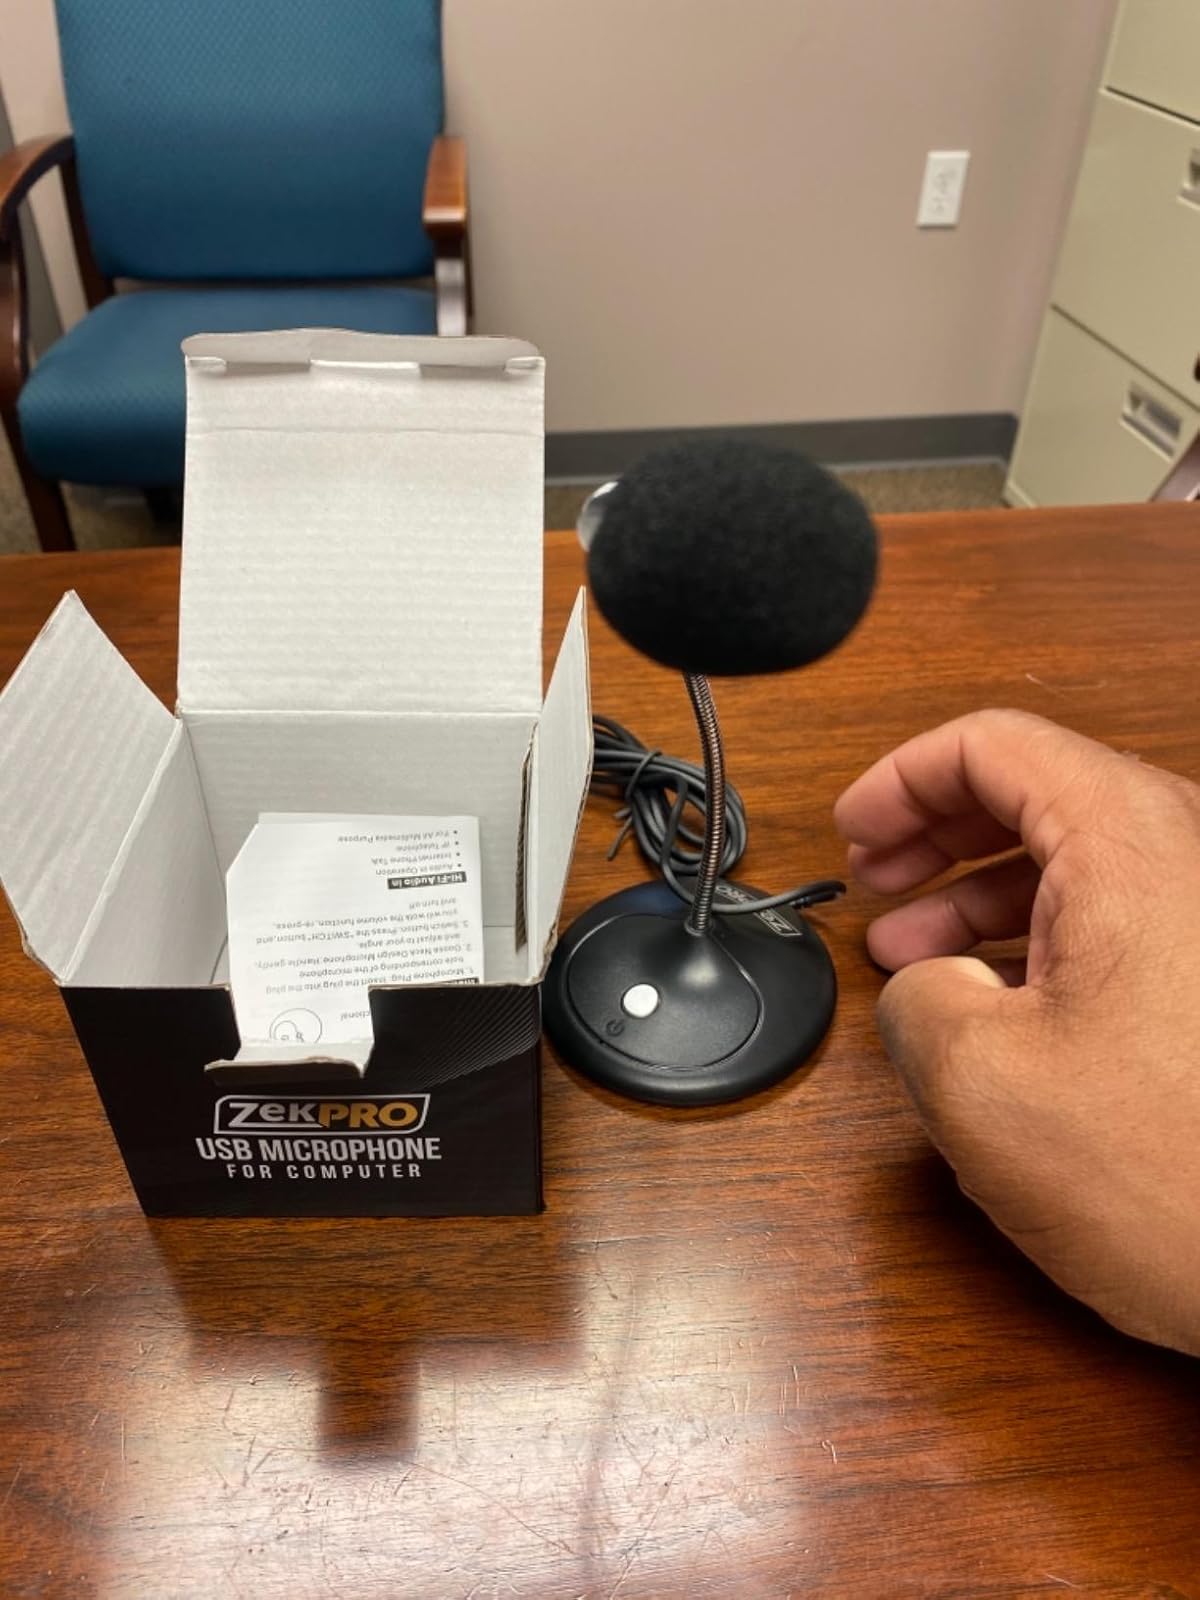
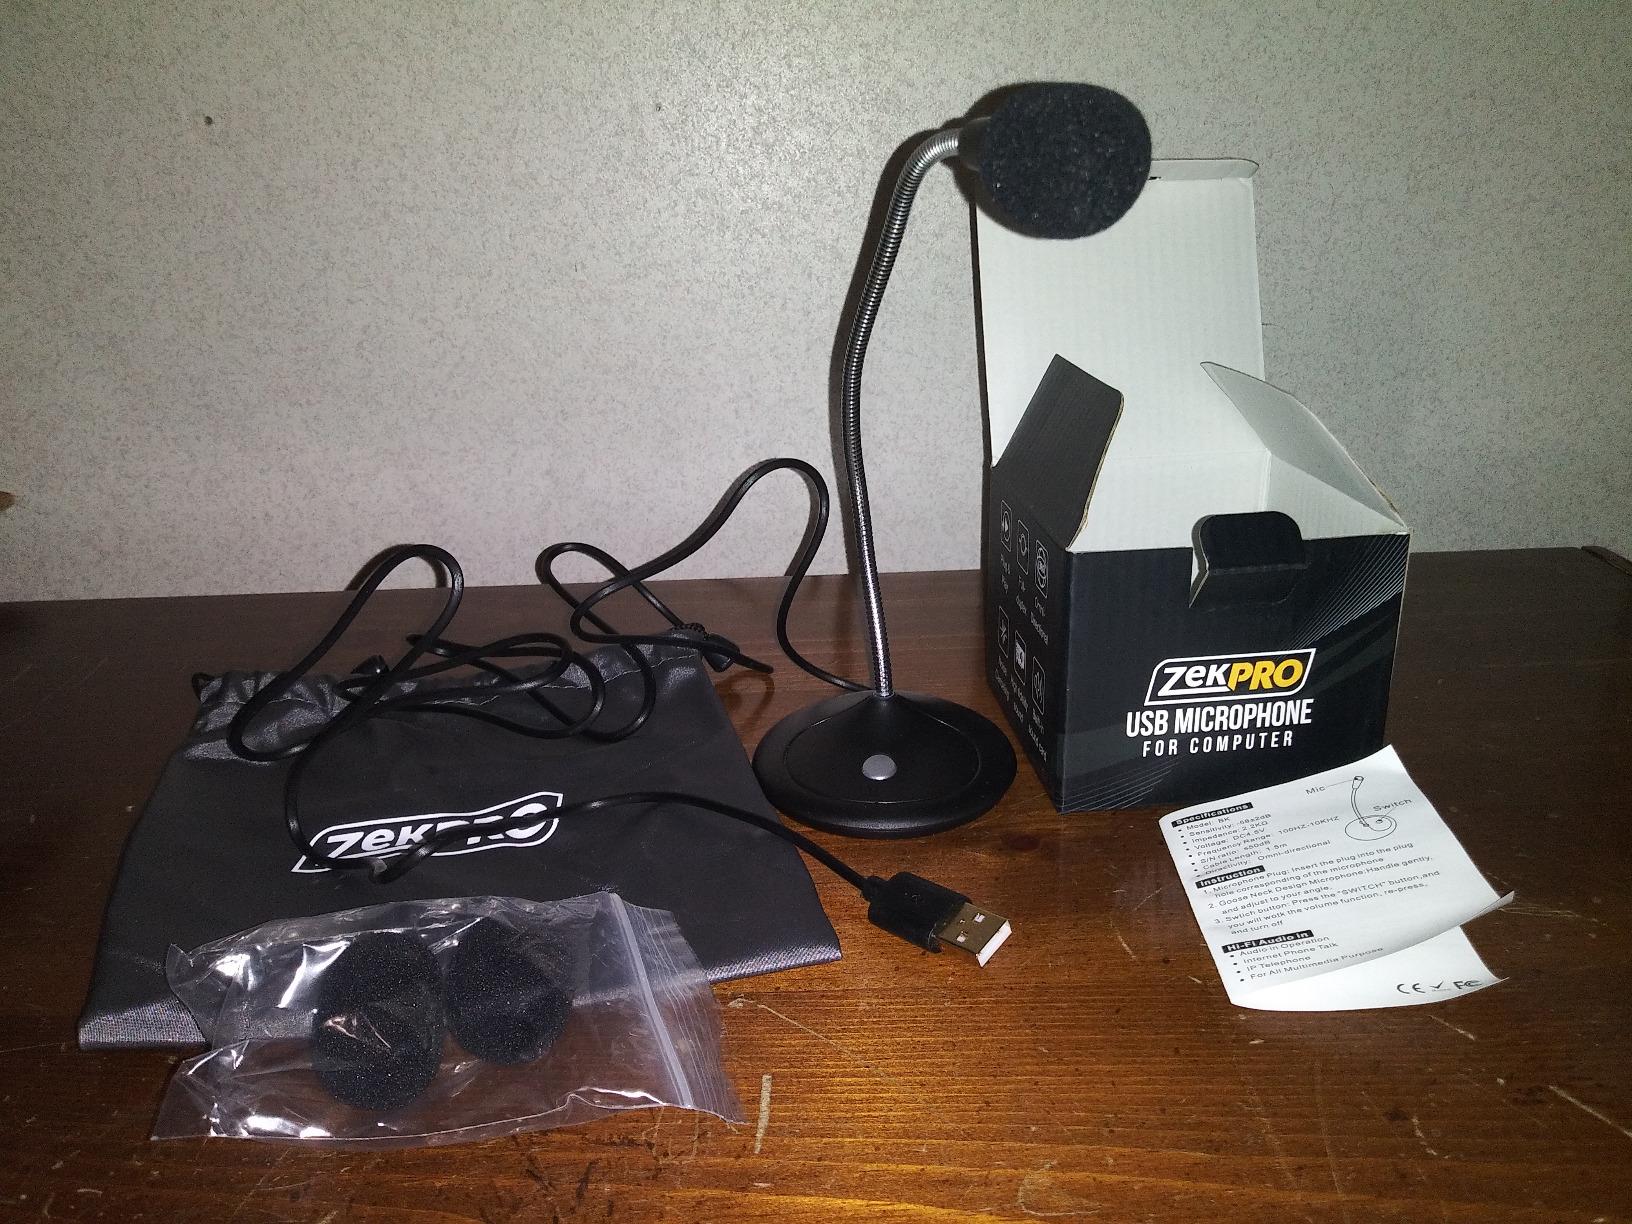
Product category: microphone
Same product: yes